Question: Please indicate a possible affordance area of the drag_suitcase that can be used for dragging
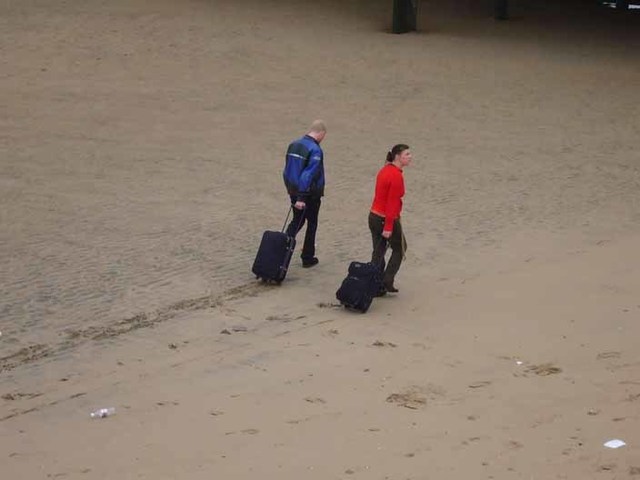
Answer: [376.5, 221, 398.5, 251]